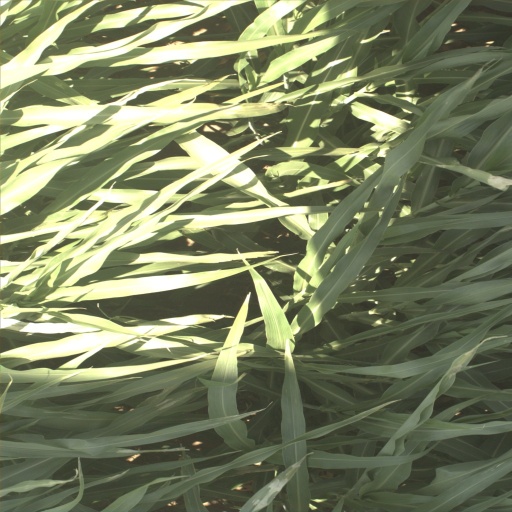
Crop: sorghum